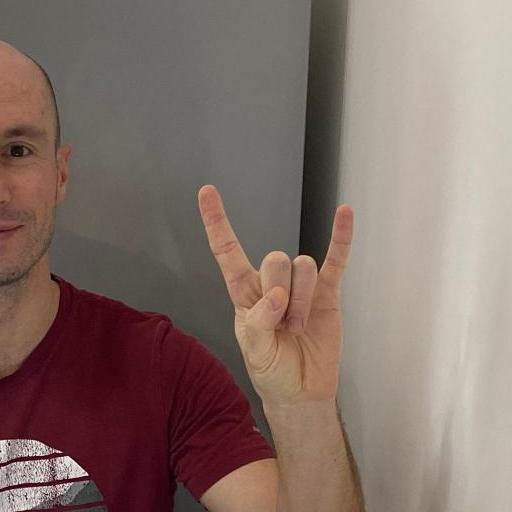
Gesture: rock